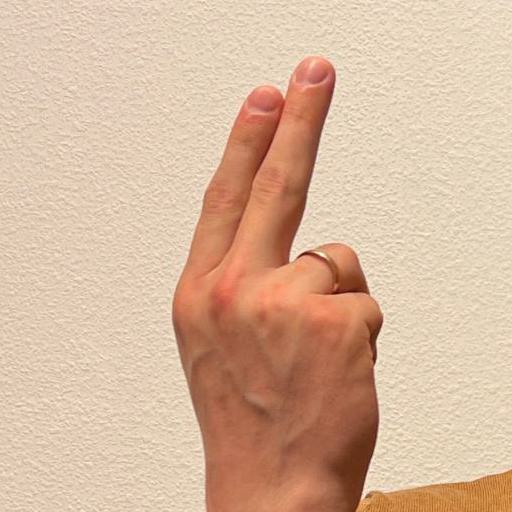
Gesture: two_up_inverted